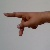
The image shows a hand gesture representing the letter 'P' in Indian Sign Language.